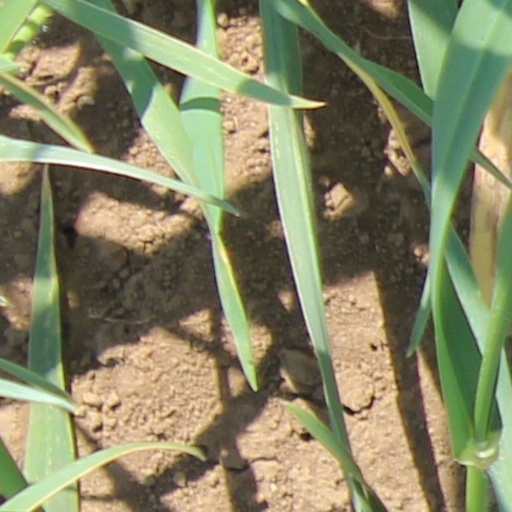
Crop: wheat